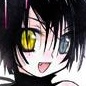
Portrait style: Anime Portrait